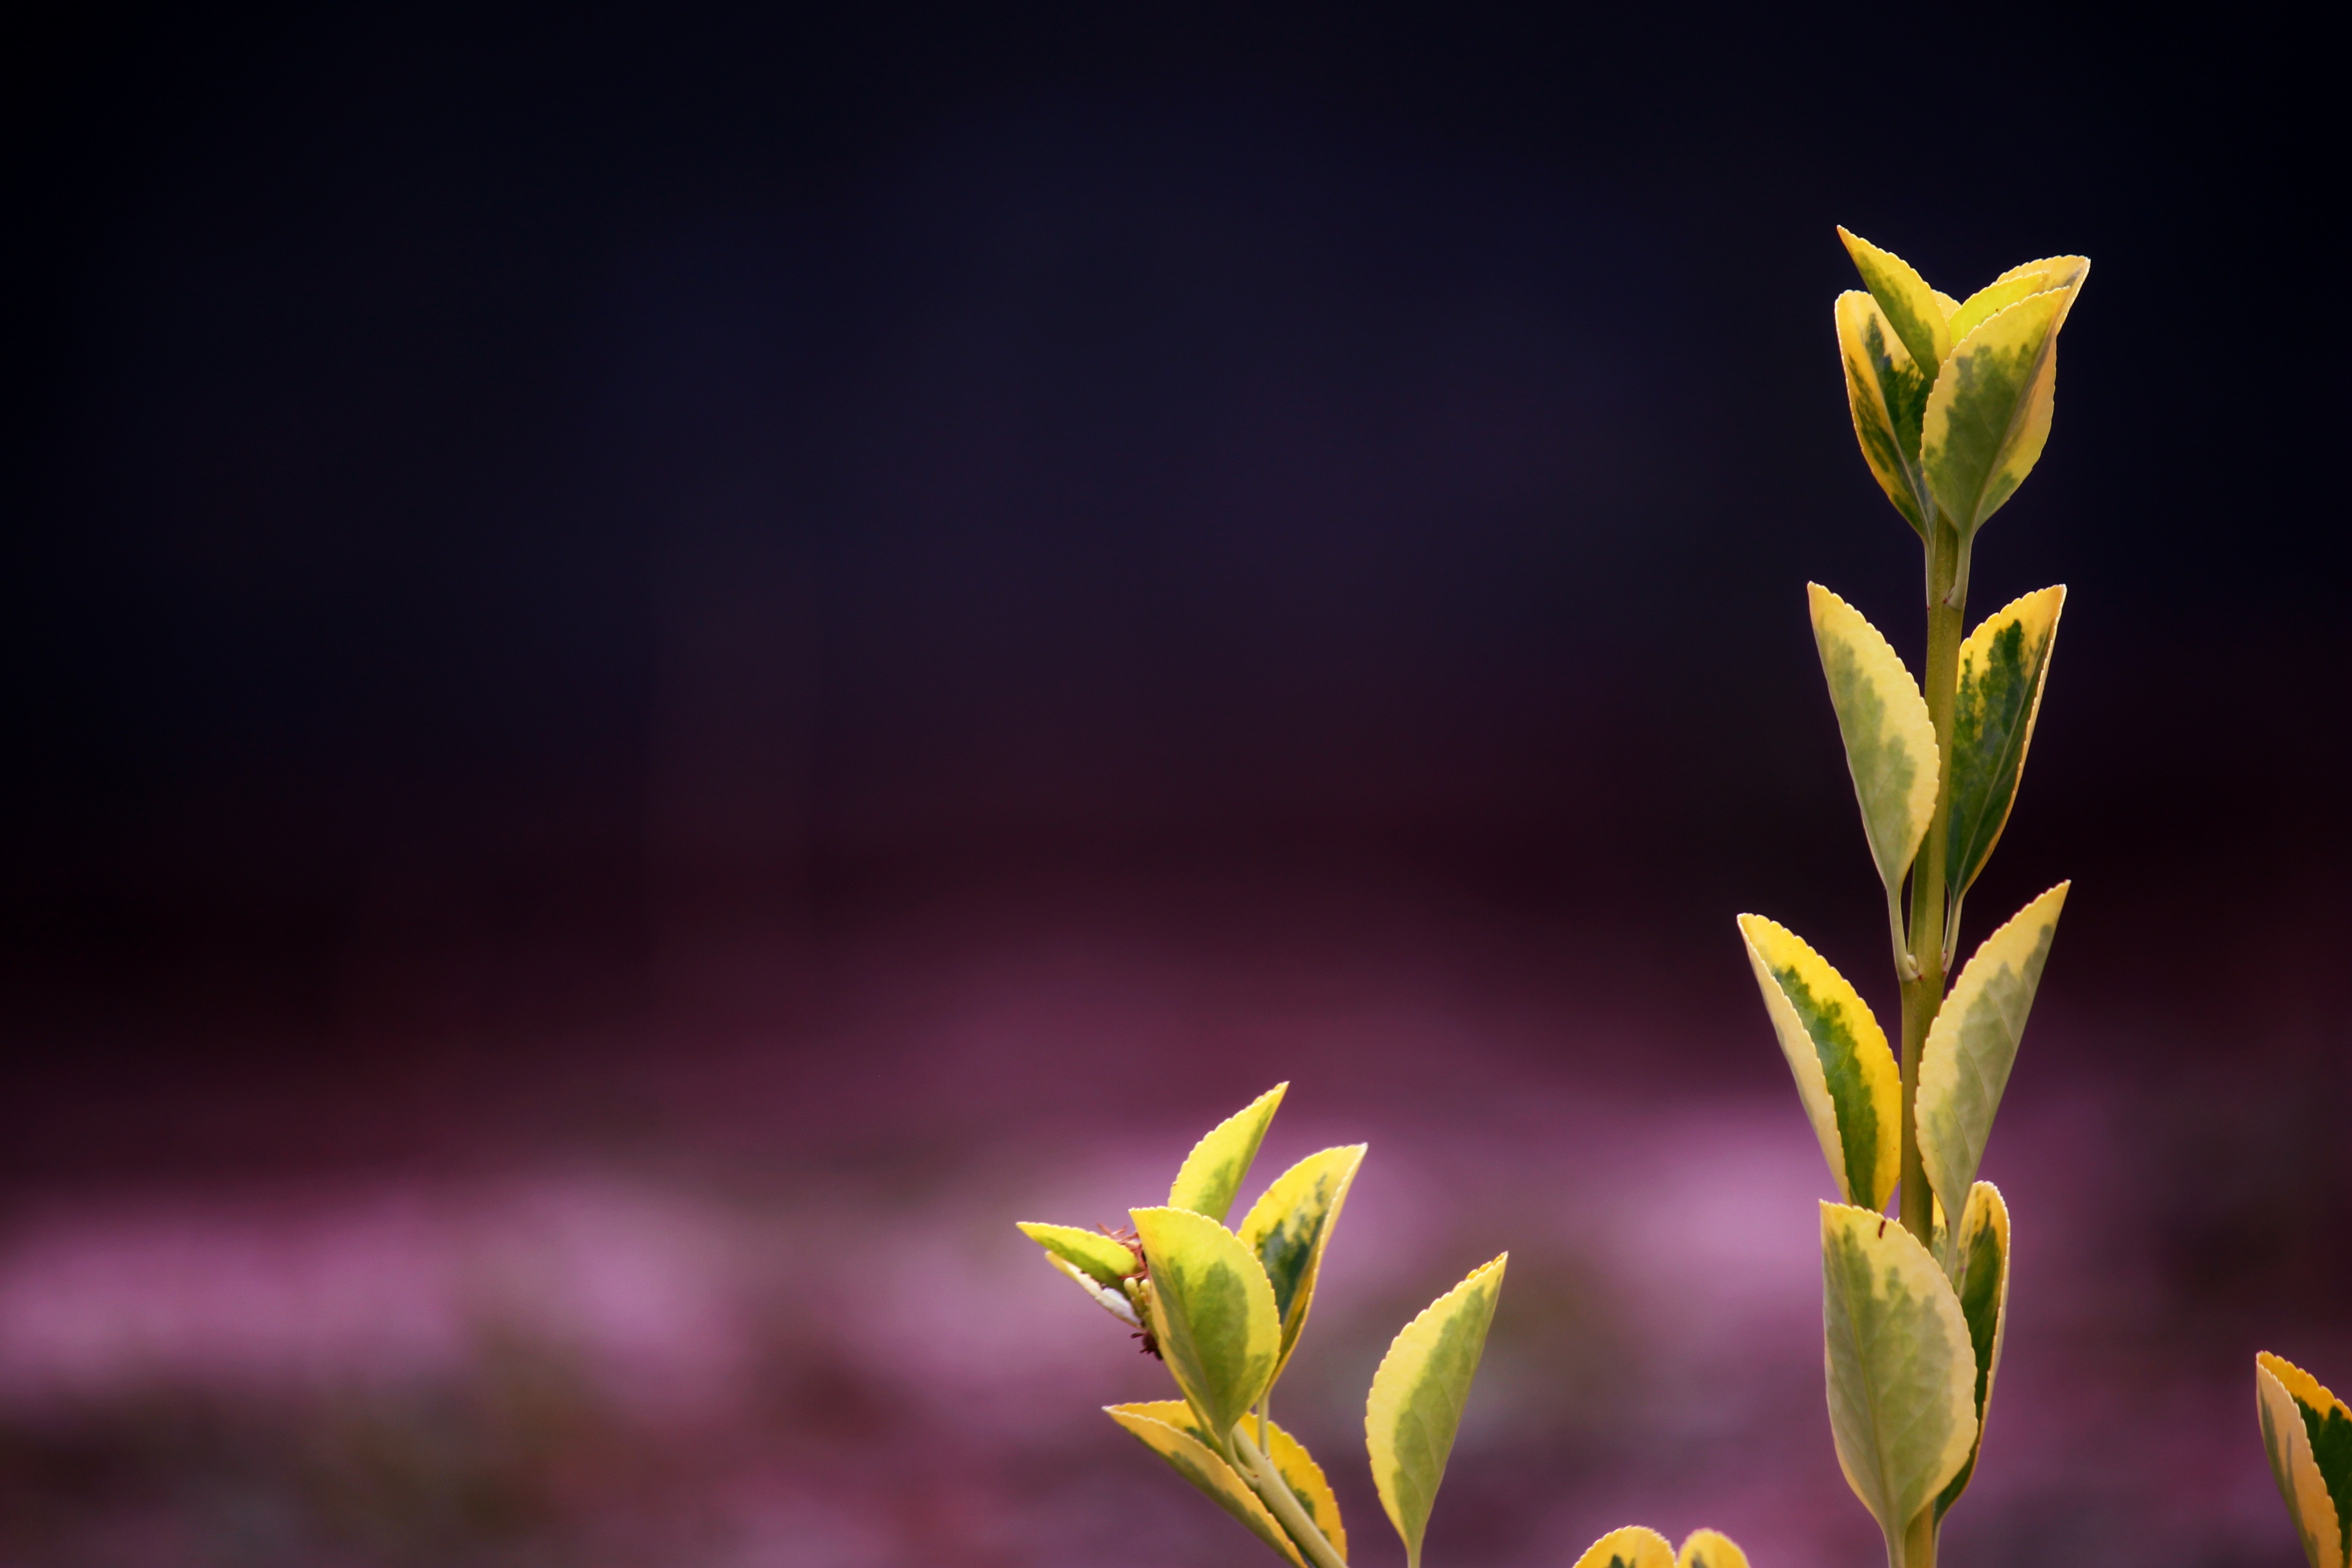
nature, blossom, light, plant, photography, sunlight, leaf, flower, petal, green, darkness, yellow, flora, wildflower, close up, leaves, bud, macro photography, flowering plant, plant stem, computer wallpaper, land plant